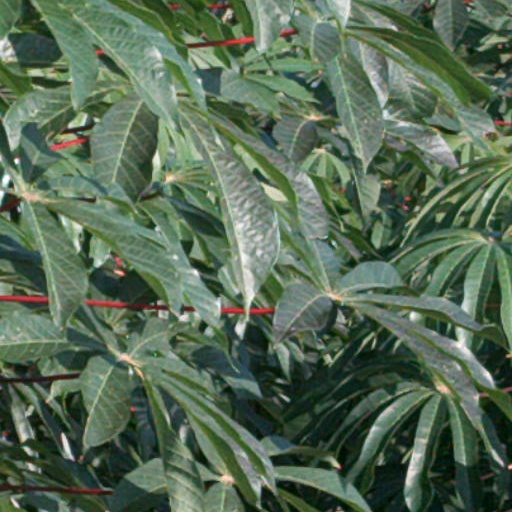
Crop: cassava